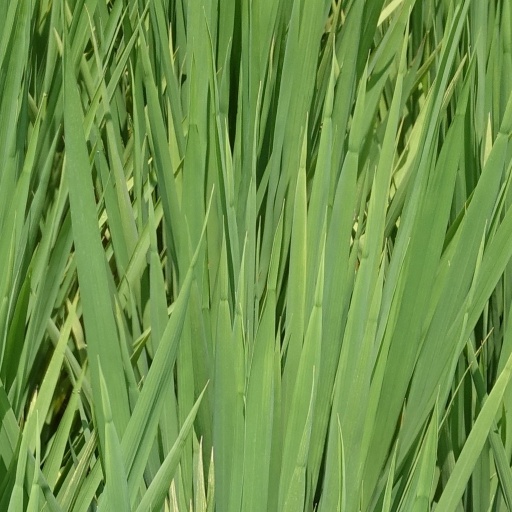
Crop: rice